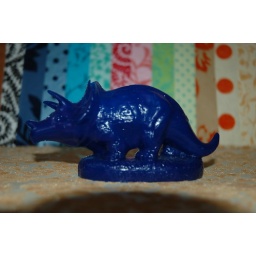
a blue tricaritops with colored paper in the background